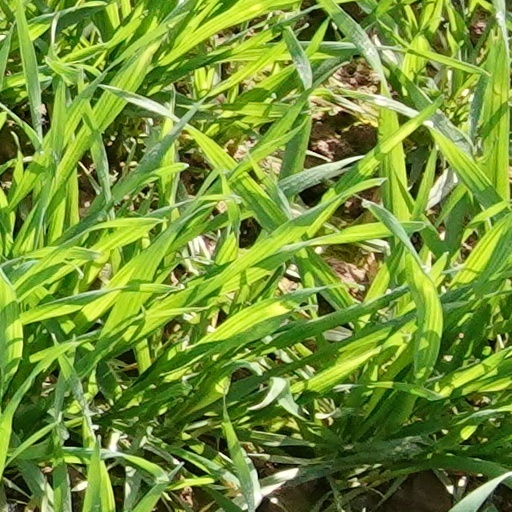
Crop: wheat